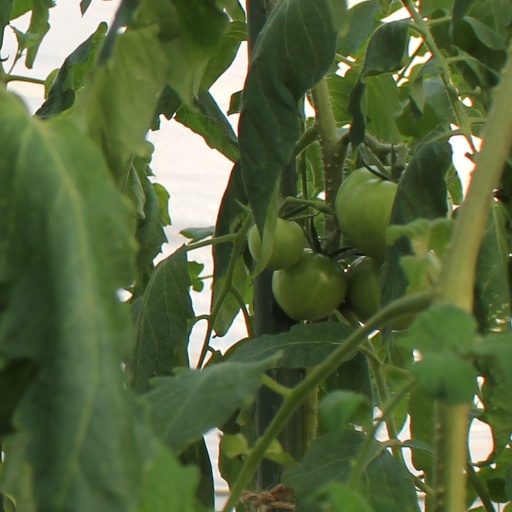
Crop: tomato